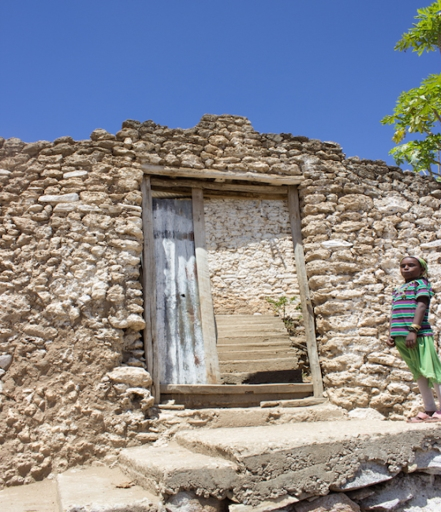
a wall and doorway in the village